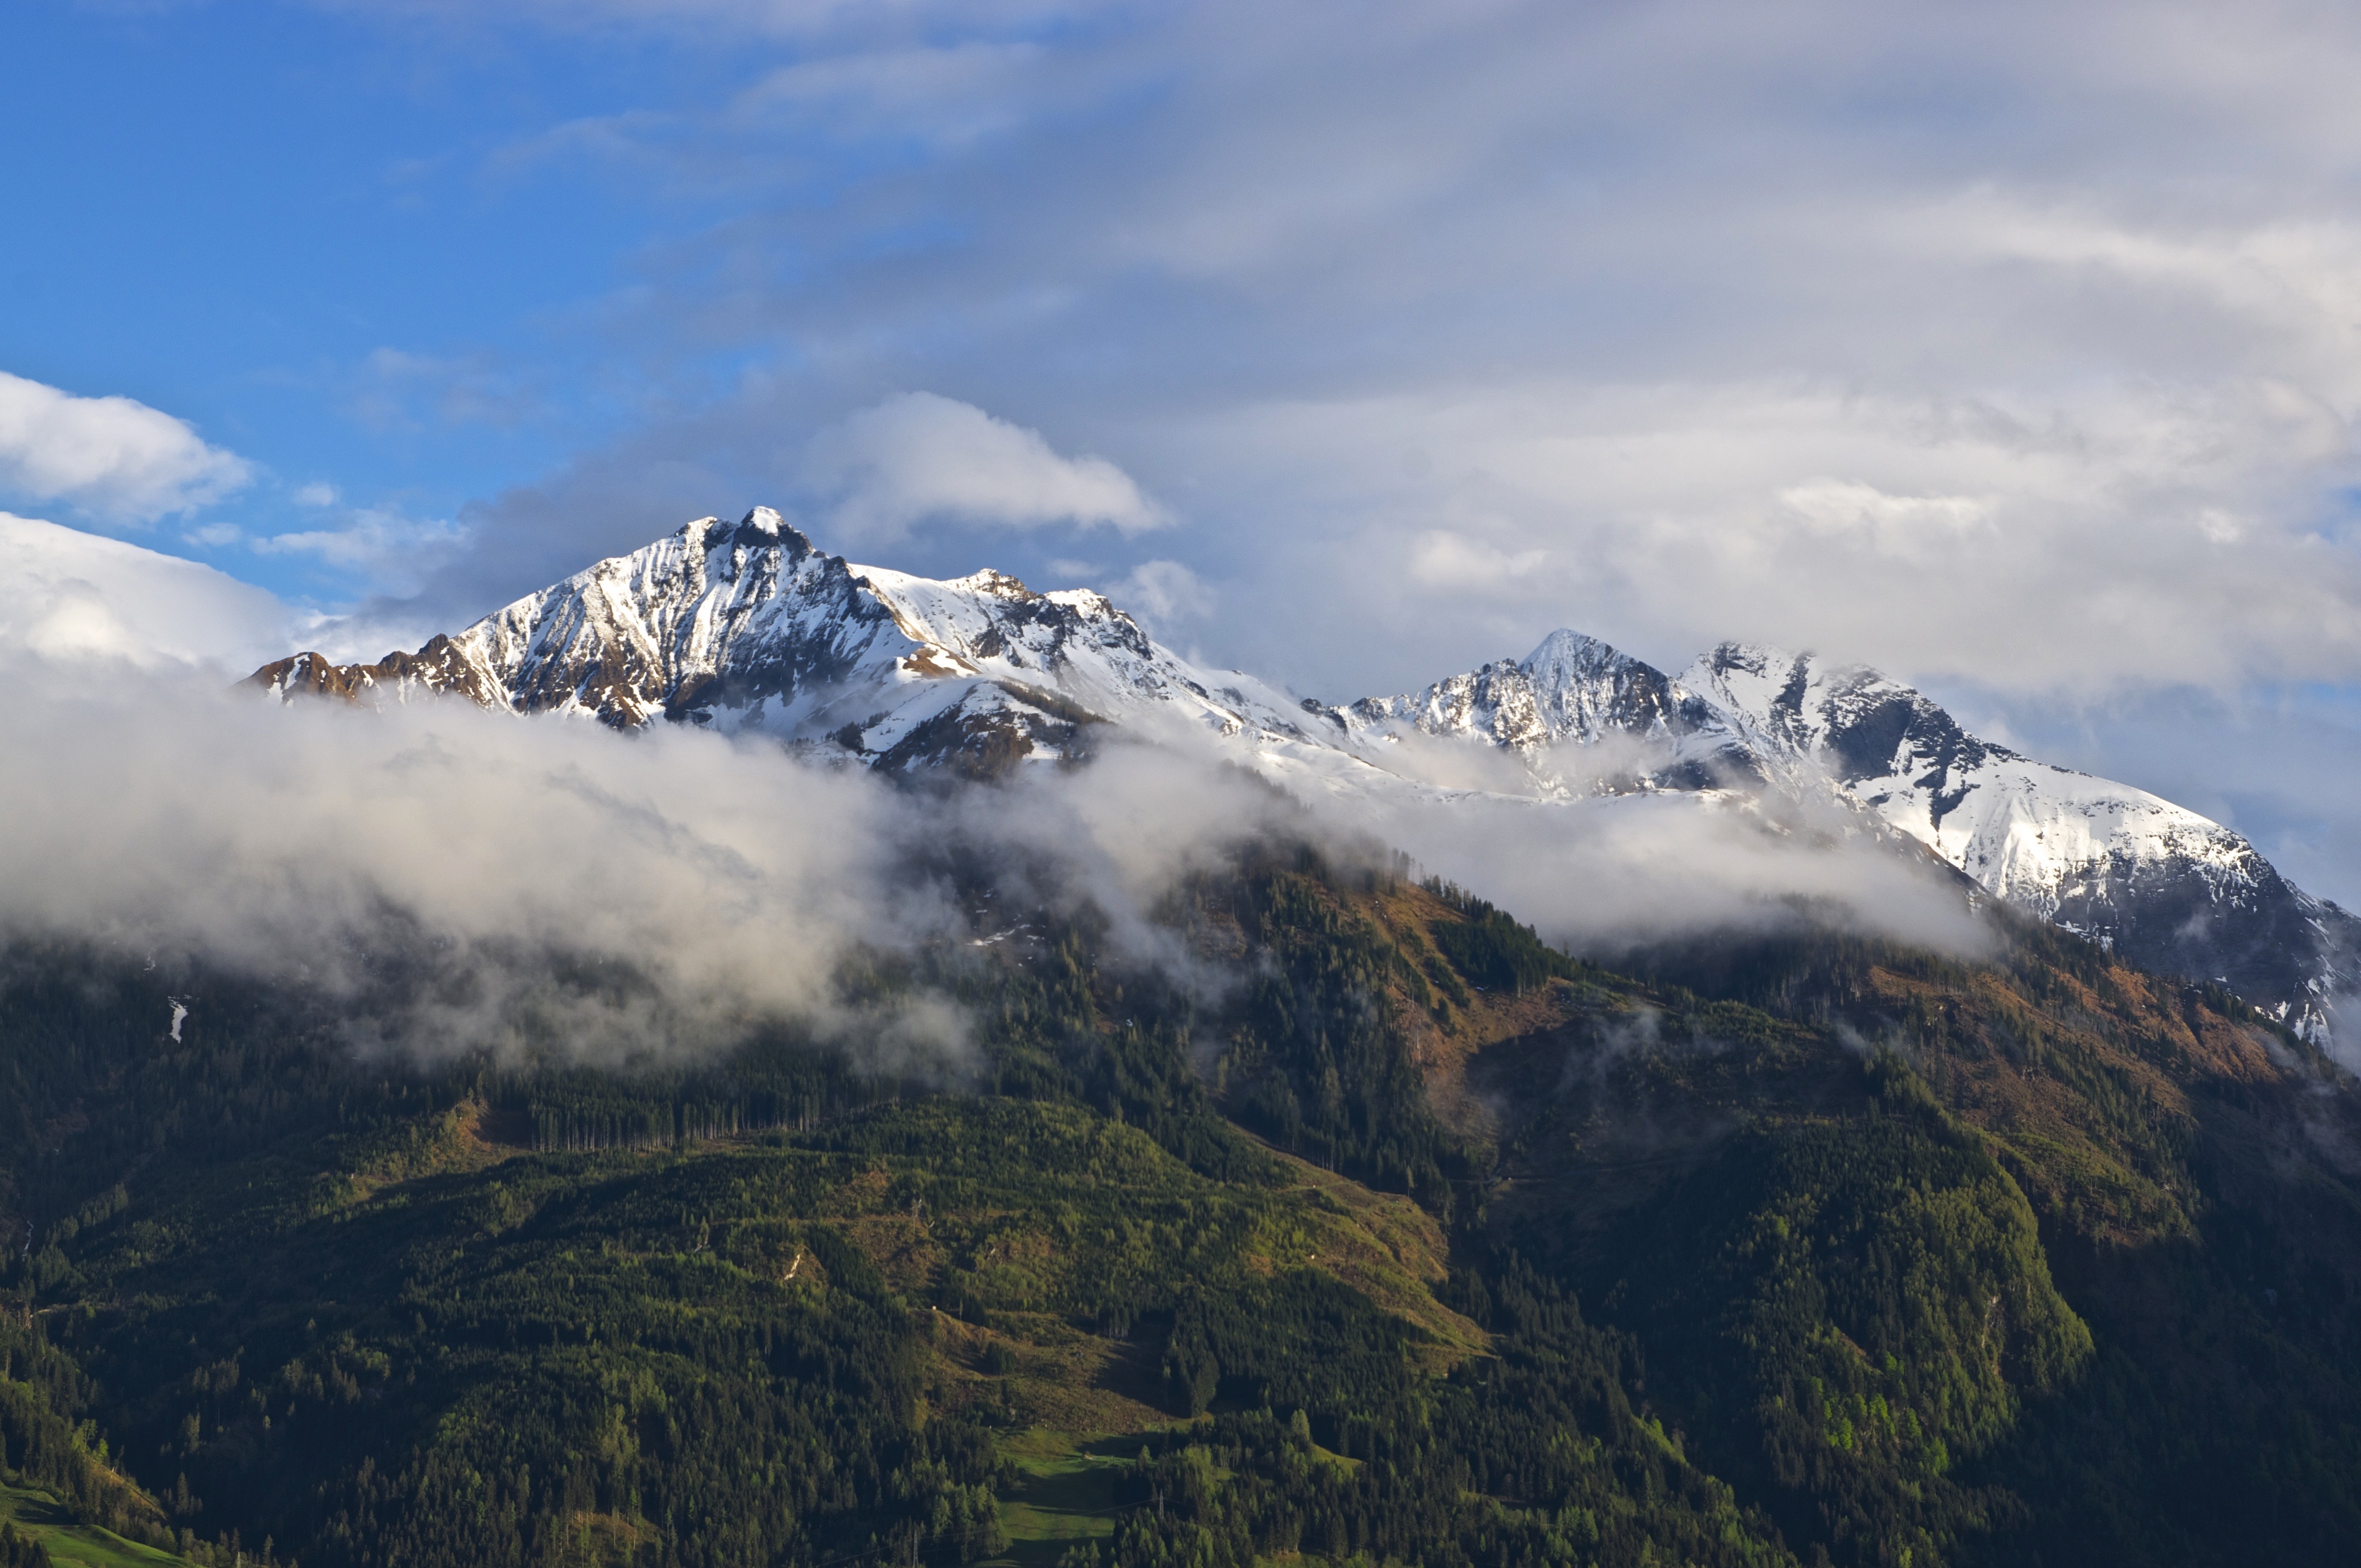
landscape, nature, rock, mountain, snow, winter, cloud, sky, hill, frost, peak, mountain range, ice, green, high, scenery, weather, alpine, blue, ridge, summit, snow mountain, clouds, alps, plateau, fell, landform, mountain pass, geographical feature, mountainous landforms